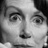
Emotion: sad